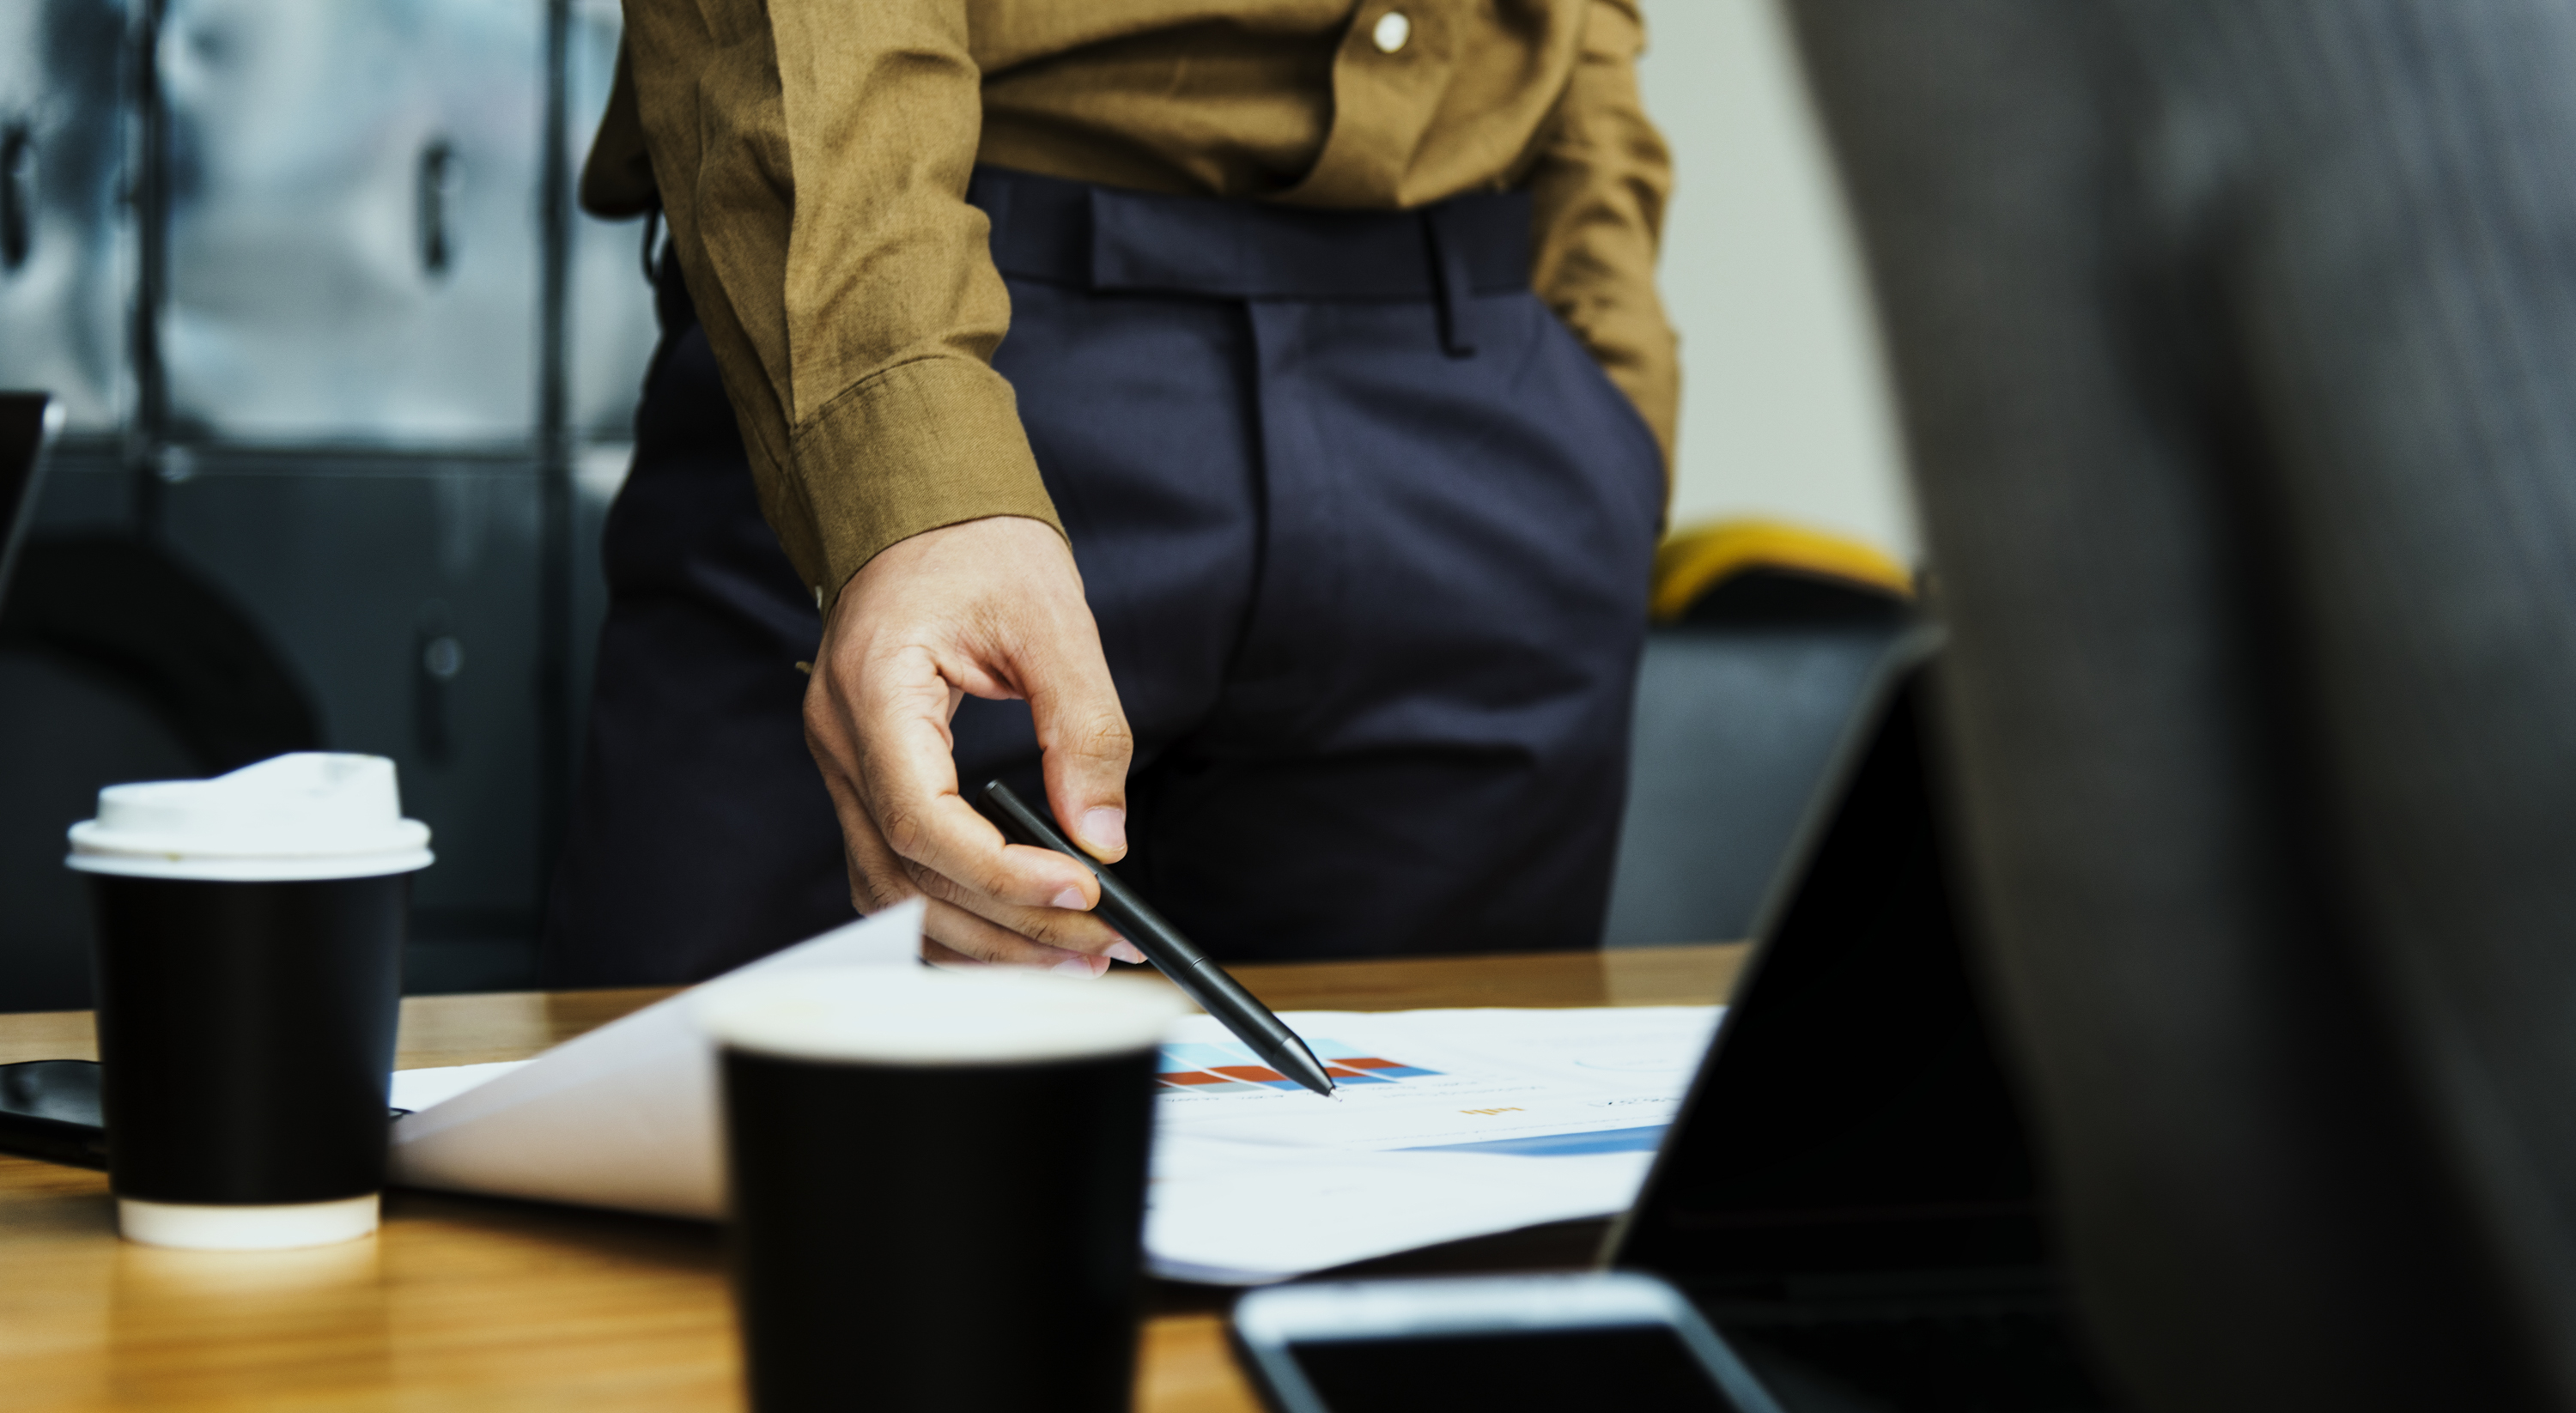
discussion, employment, european, evaluation, fashionable, graph, ideas, income, job, lifestyle, man, manager, marketing, meeting, modern, morning, occupation, office, business, communication, business executive, businessperson, professional, public relations, business administration, suit